Elías Sosa

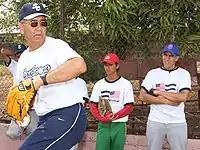
Sosa at a pitching clinic in Nicaragua in 2008

Sosa allowed just 64 career home runs, or one for every 14.1 innings pitched. He gave up the second home run of three hit by Reggie Jackson of the New York Yankees in Game 6 of the 1977 World Series. For his career, he finished with 59 wins, 51 losses, 83 saves, 330 games finished, and an ERA of 3.32.